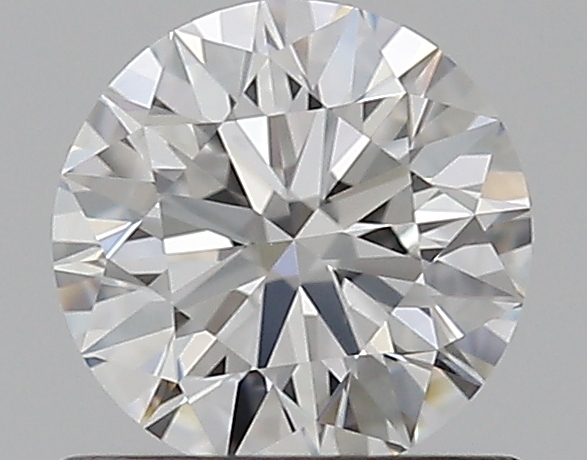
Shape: round
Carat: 0.7
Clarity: VS2
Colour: E
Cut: EX
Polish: EX
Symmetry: EX
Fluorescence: N
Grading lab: GIA
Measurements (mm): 5.67 x 5.7 x 3.52